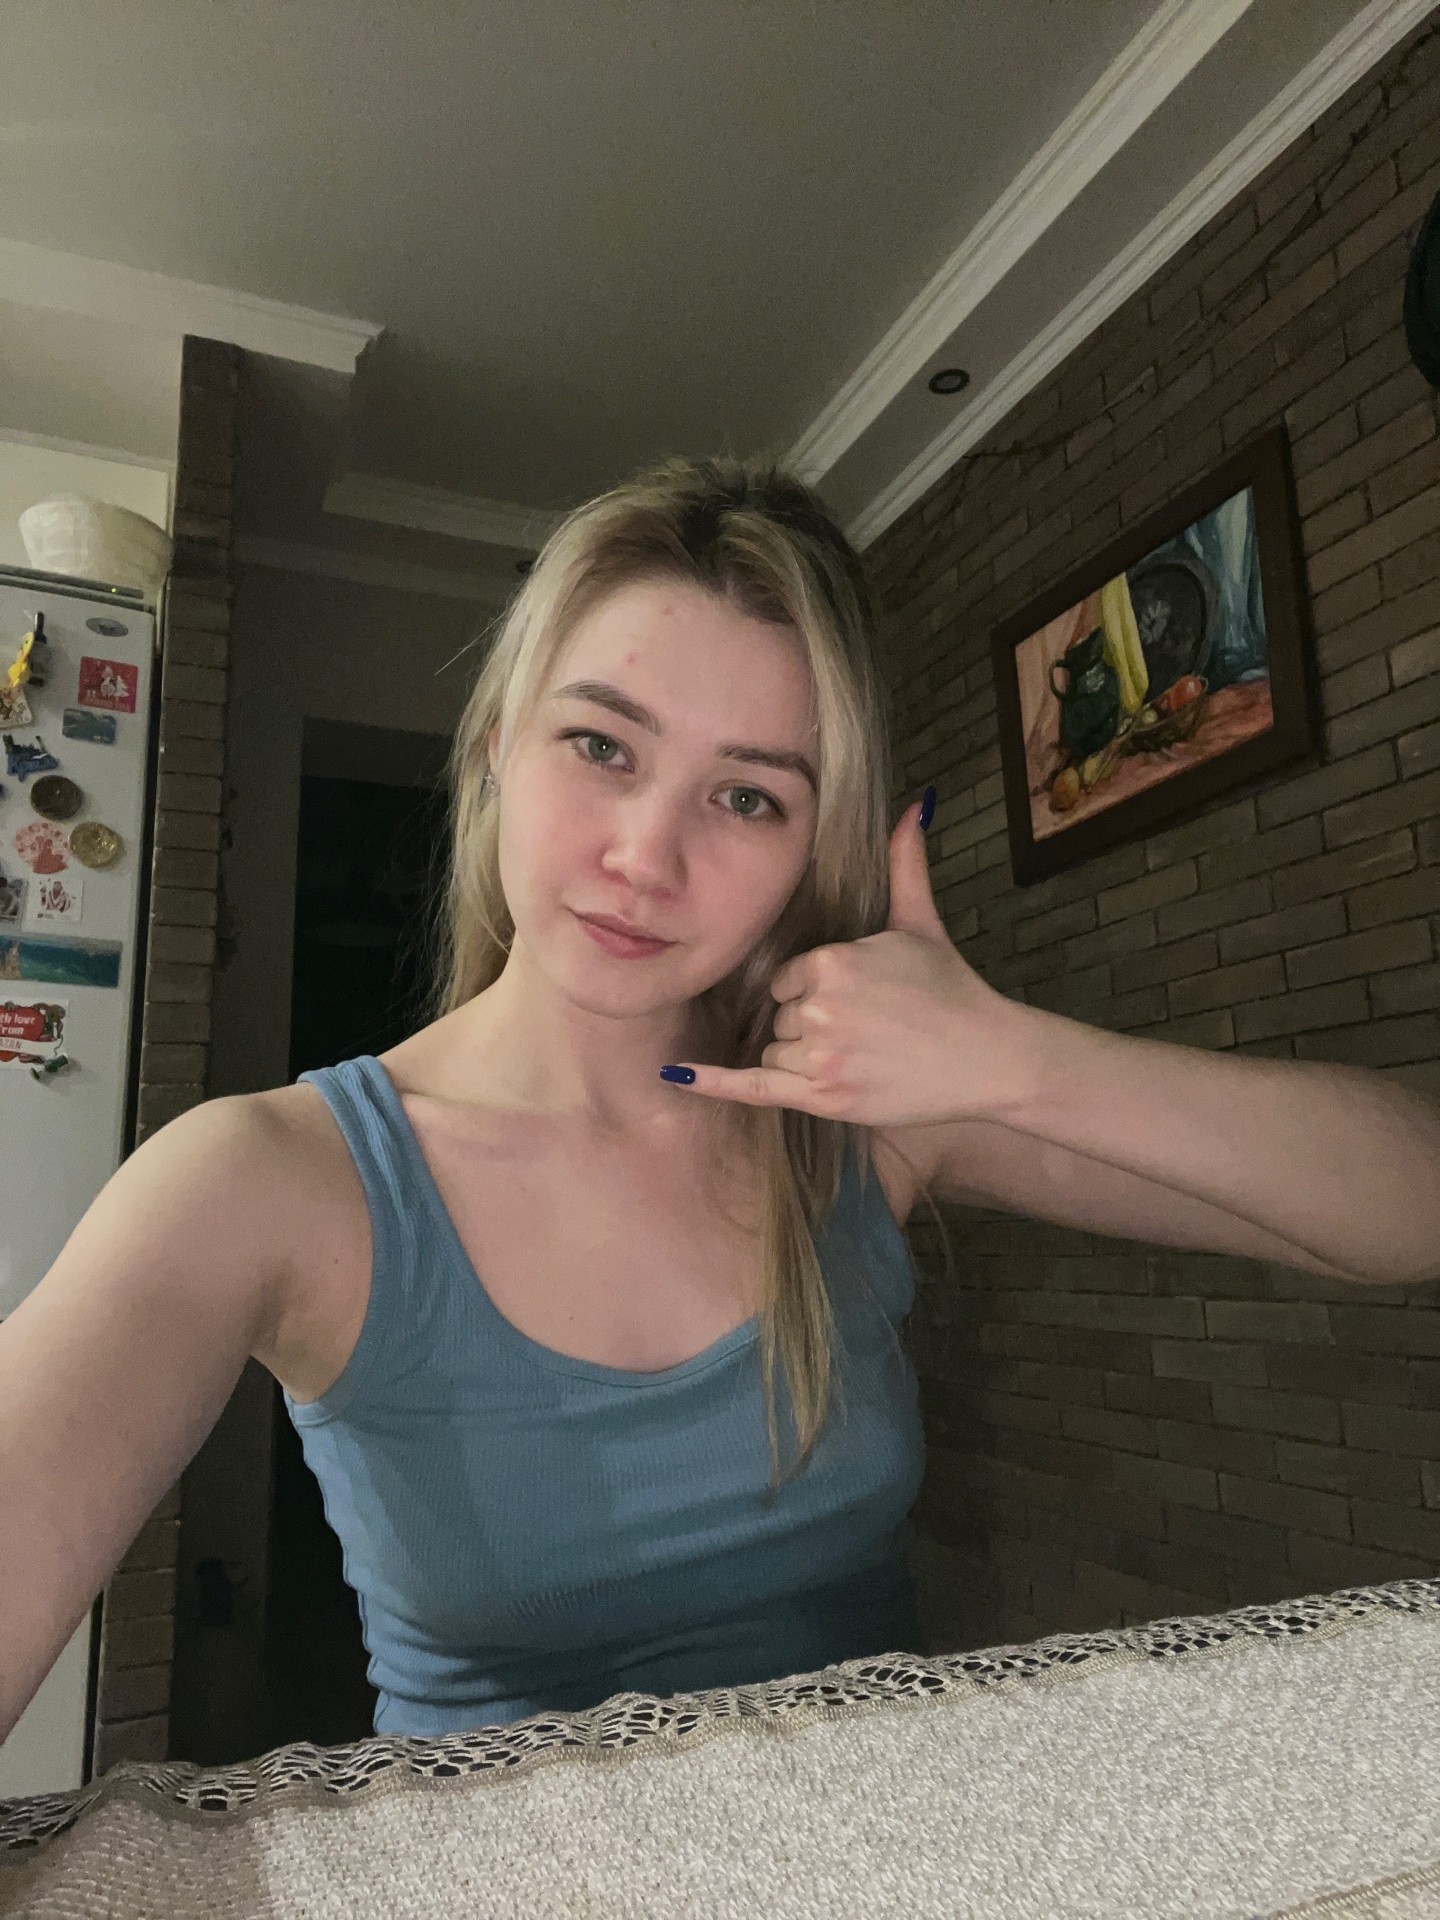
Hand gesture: call